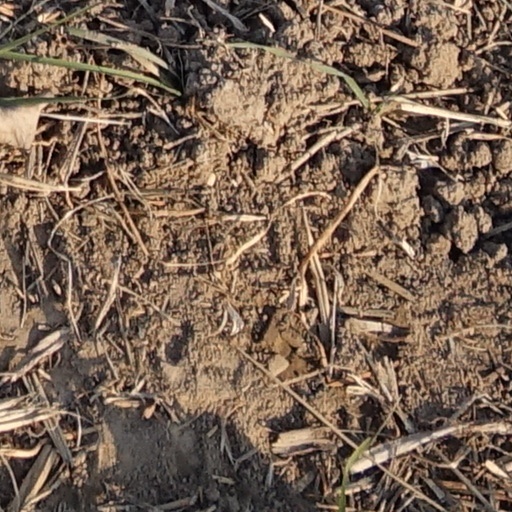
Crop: wheat